Walden L. Ainsworth

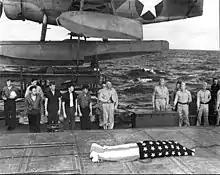
survivors after their ship was sunk on July 6, 1943 hold a funeral service for Irwin Edwards aboard . Edwards died of his wounds after being rescued. Admiral Walden Ainsworth, cap off center, provided comments.

Transferred to command of TF 18 and Cruiser Division 9 (CruDiv 9), Ainsworth continued his success during a prolonged series of runs up the long, narrow body of water between the central Solomon Islands which American bluejackets had nicknamed "the Slot". These operations parried the thrusts by Japanese warships challenging Allied control of the area. At the end of June, the tempo of American fighting in the southwestern Pacific picked up since the Navy had finally managed to assemble enough amphibious shipping in that theatre to resume the offensive. On the night of July 4–5, TF 18 moved up "the Slot" and bombarded Japanese positions at Vila on Kolombangara and at Baiko on New Georgia. The next afternoon, while Ainsworth's force was retiring from this action, word reached him that a large Japanese force was heading toward "the Slot". In an effort to meet and check this new threat, his warships again reversed course and headed toward the enemy. Ainsworth's "... outstanding leadership, brilliant tactics and courageous conduct ..." in the ensuing battle of Kula Gulf won him a Navy Cross. He also received the Distinguished Service Medal for his overall performance in the Southwest Pacific.